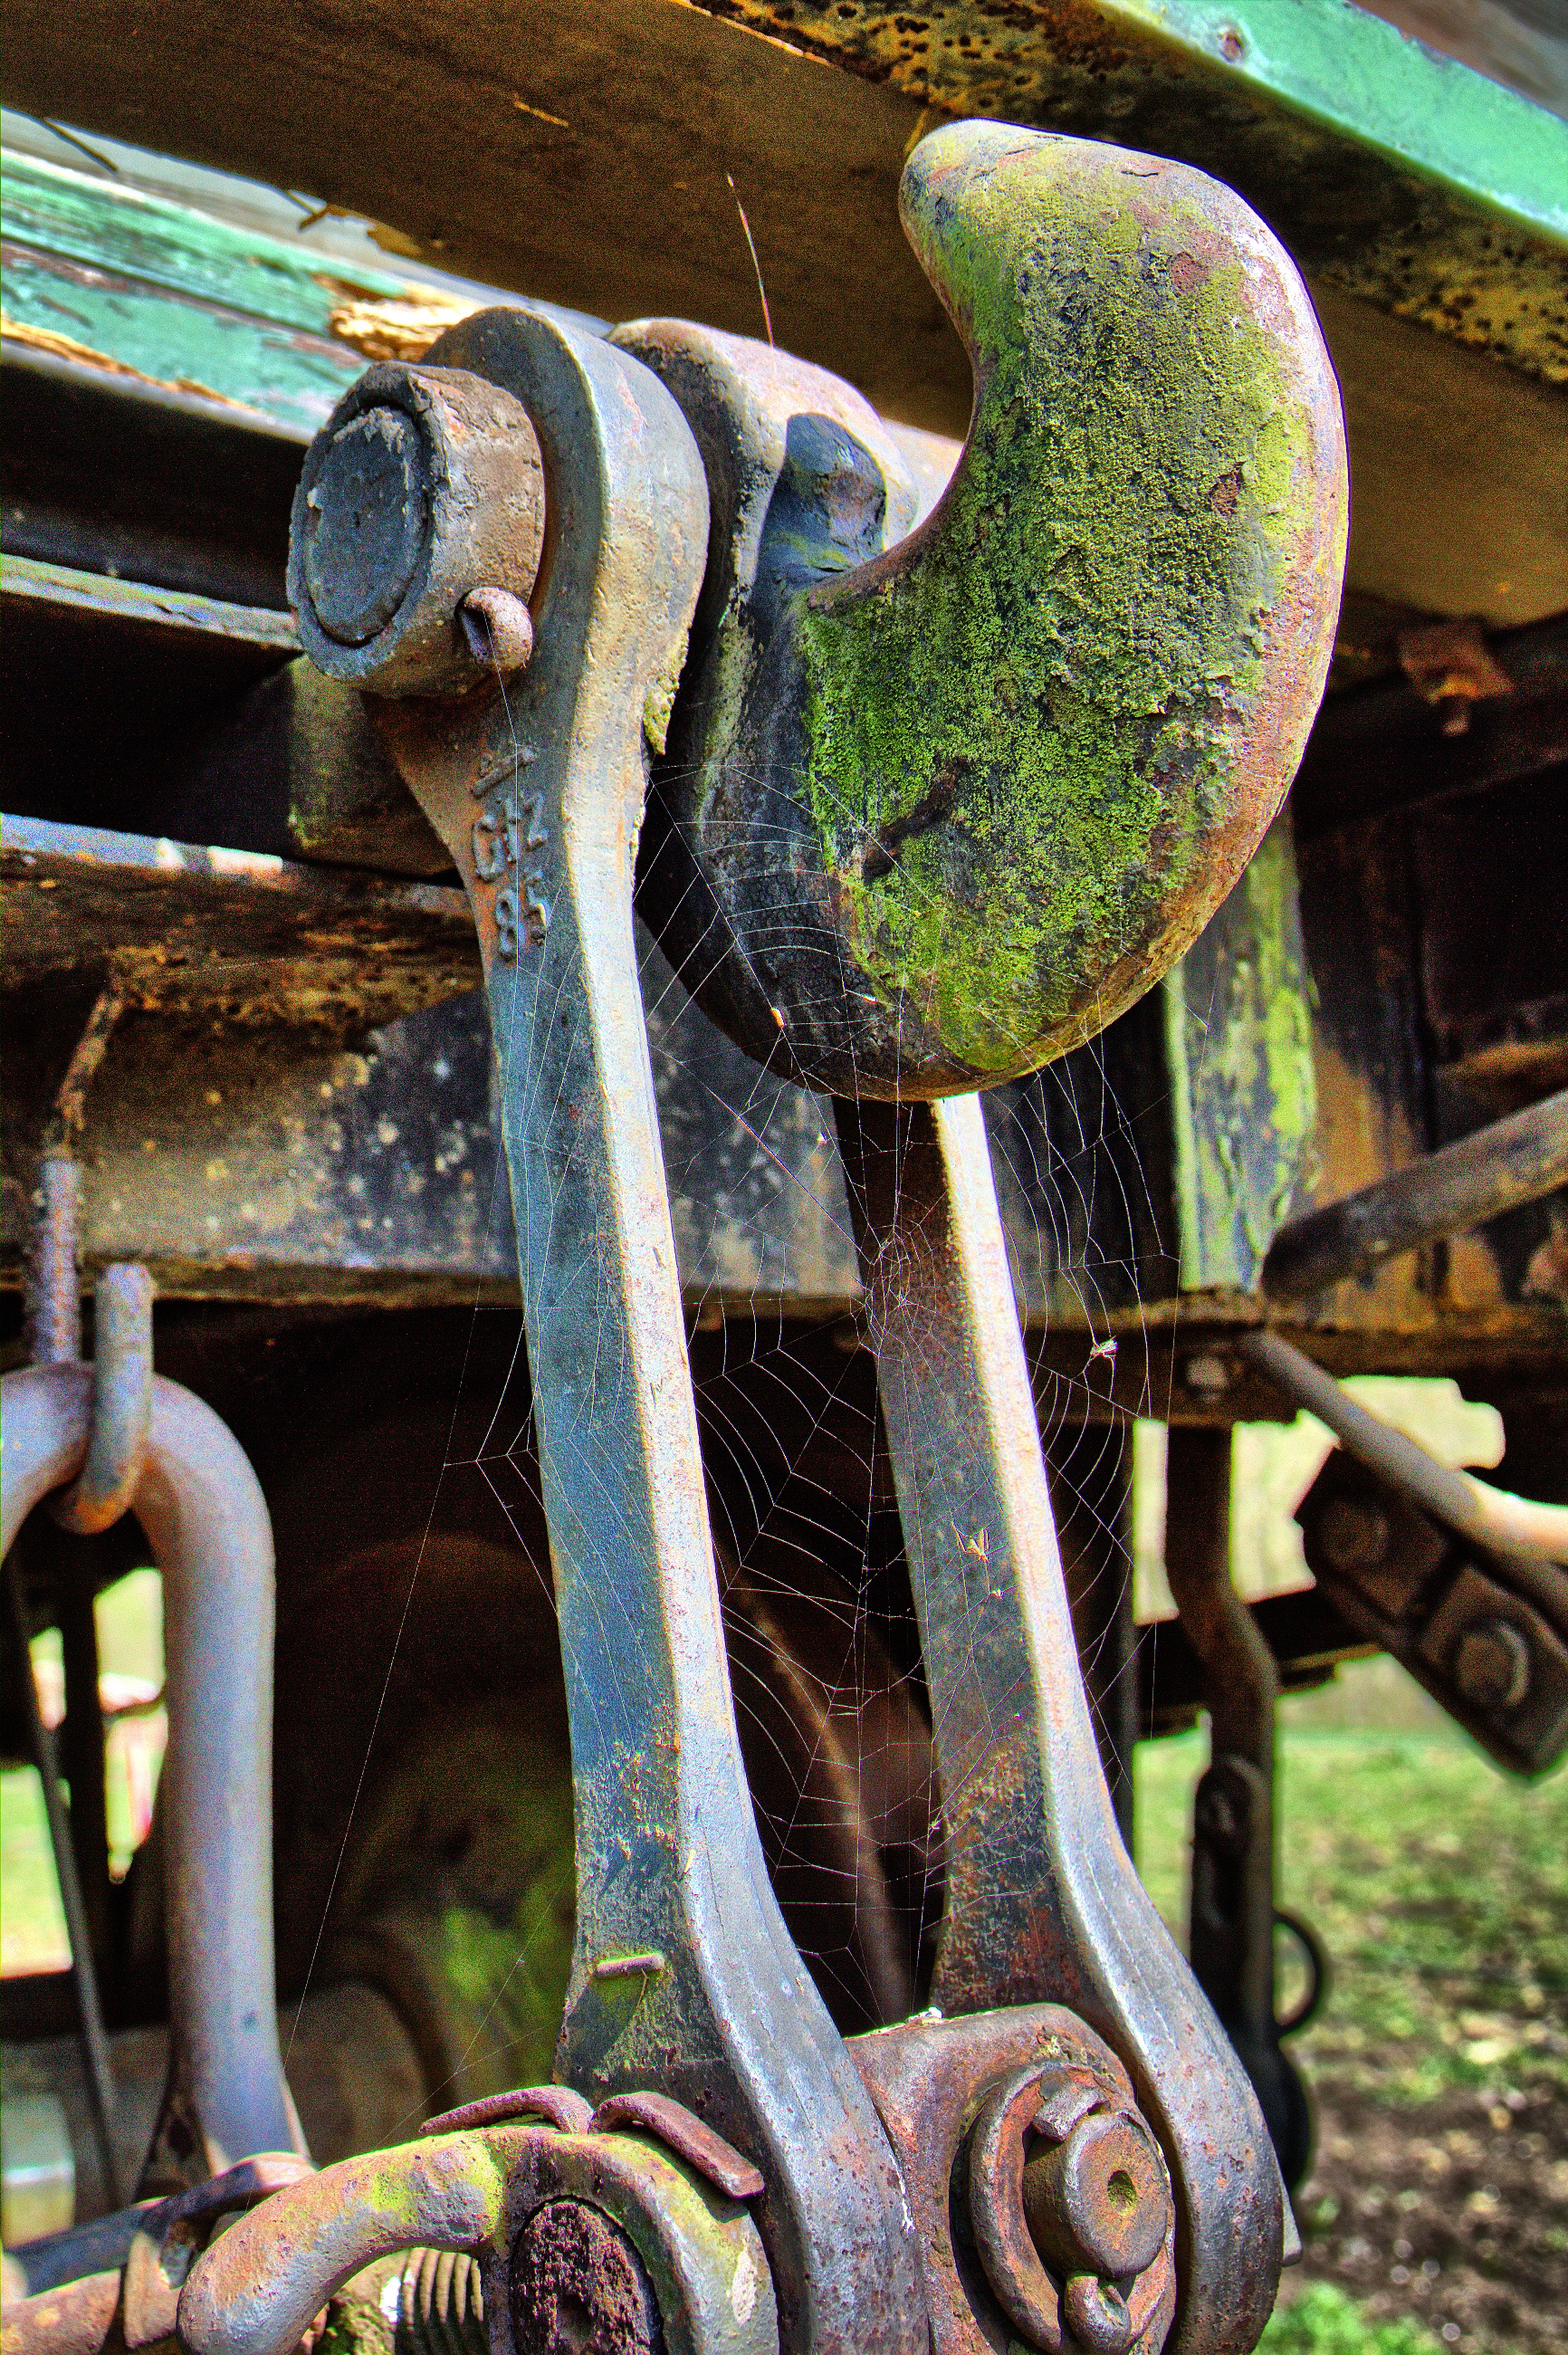
wood, railway, green, hook, clutch